Carrozzeria Francis Lombardi

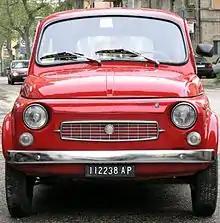
Francis Lombardi Fiat 500 My Car

Francis Lombardi also developed four-door versions of the Fiat 600, 850, and 127. This series of small four-door saloons was called Lucciola ("Firefly" in Italian) by Lombardi. The first one was the 600 Lucciola which appeared in early 1957; in addition to four doors without a B-pillar (the rear door opening backwards) it also had a floor mounted shifter unlike the regular 600. Francis Lombardi's greatest commercial success was with the luxuriously appointed Fiat 500 called "My Car"; which supported an annual production of about 6,000 cars in the sixties, up from about 1,500 towards the late fifties. The Fiat 850 Lucciola was also used by Spain's SEAT for their 850 four-door sedan, although eventually they developed their own, longer version.